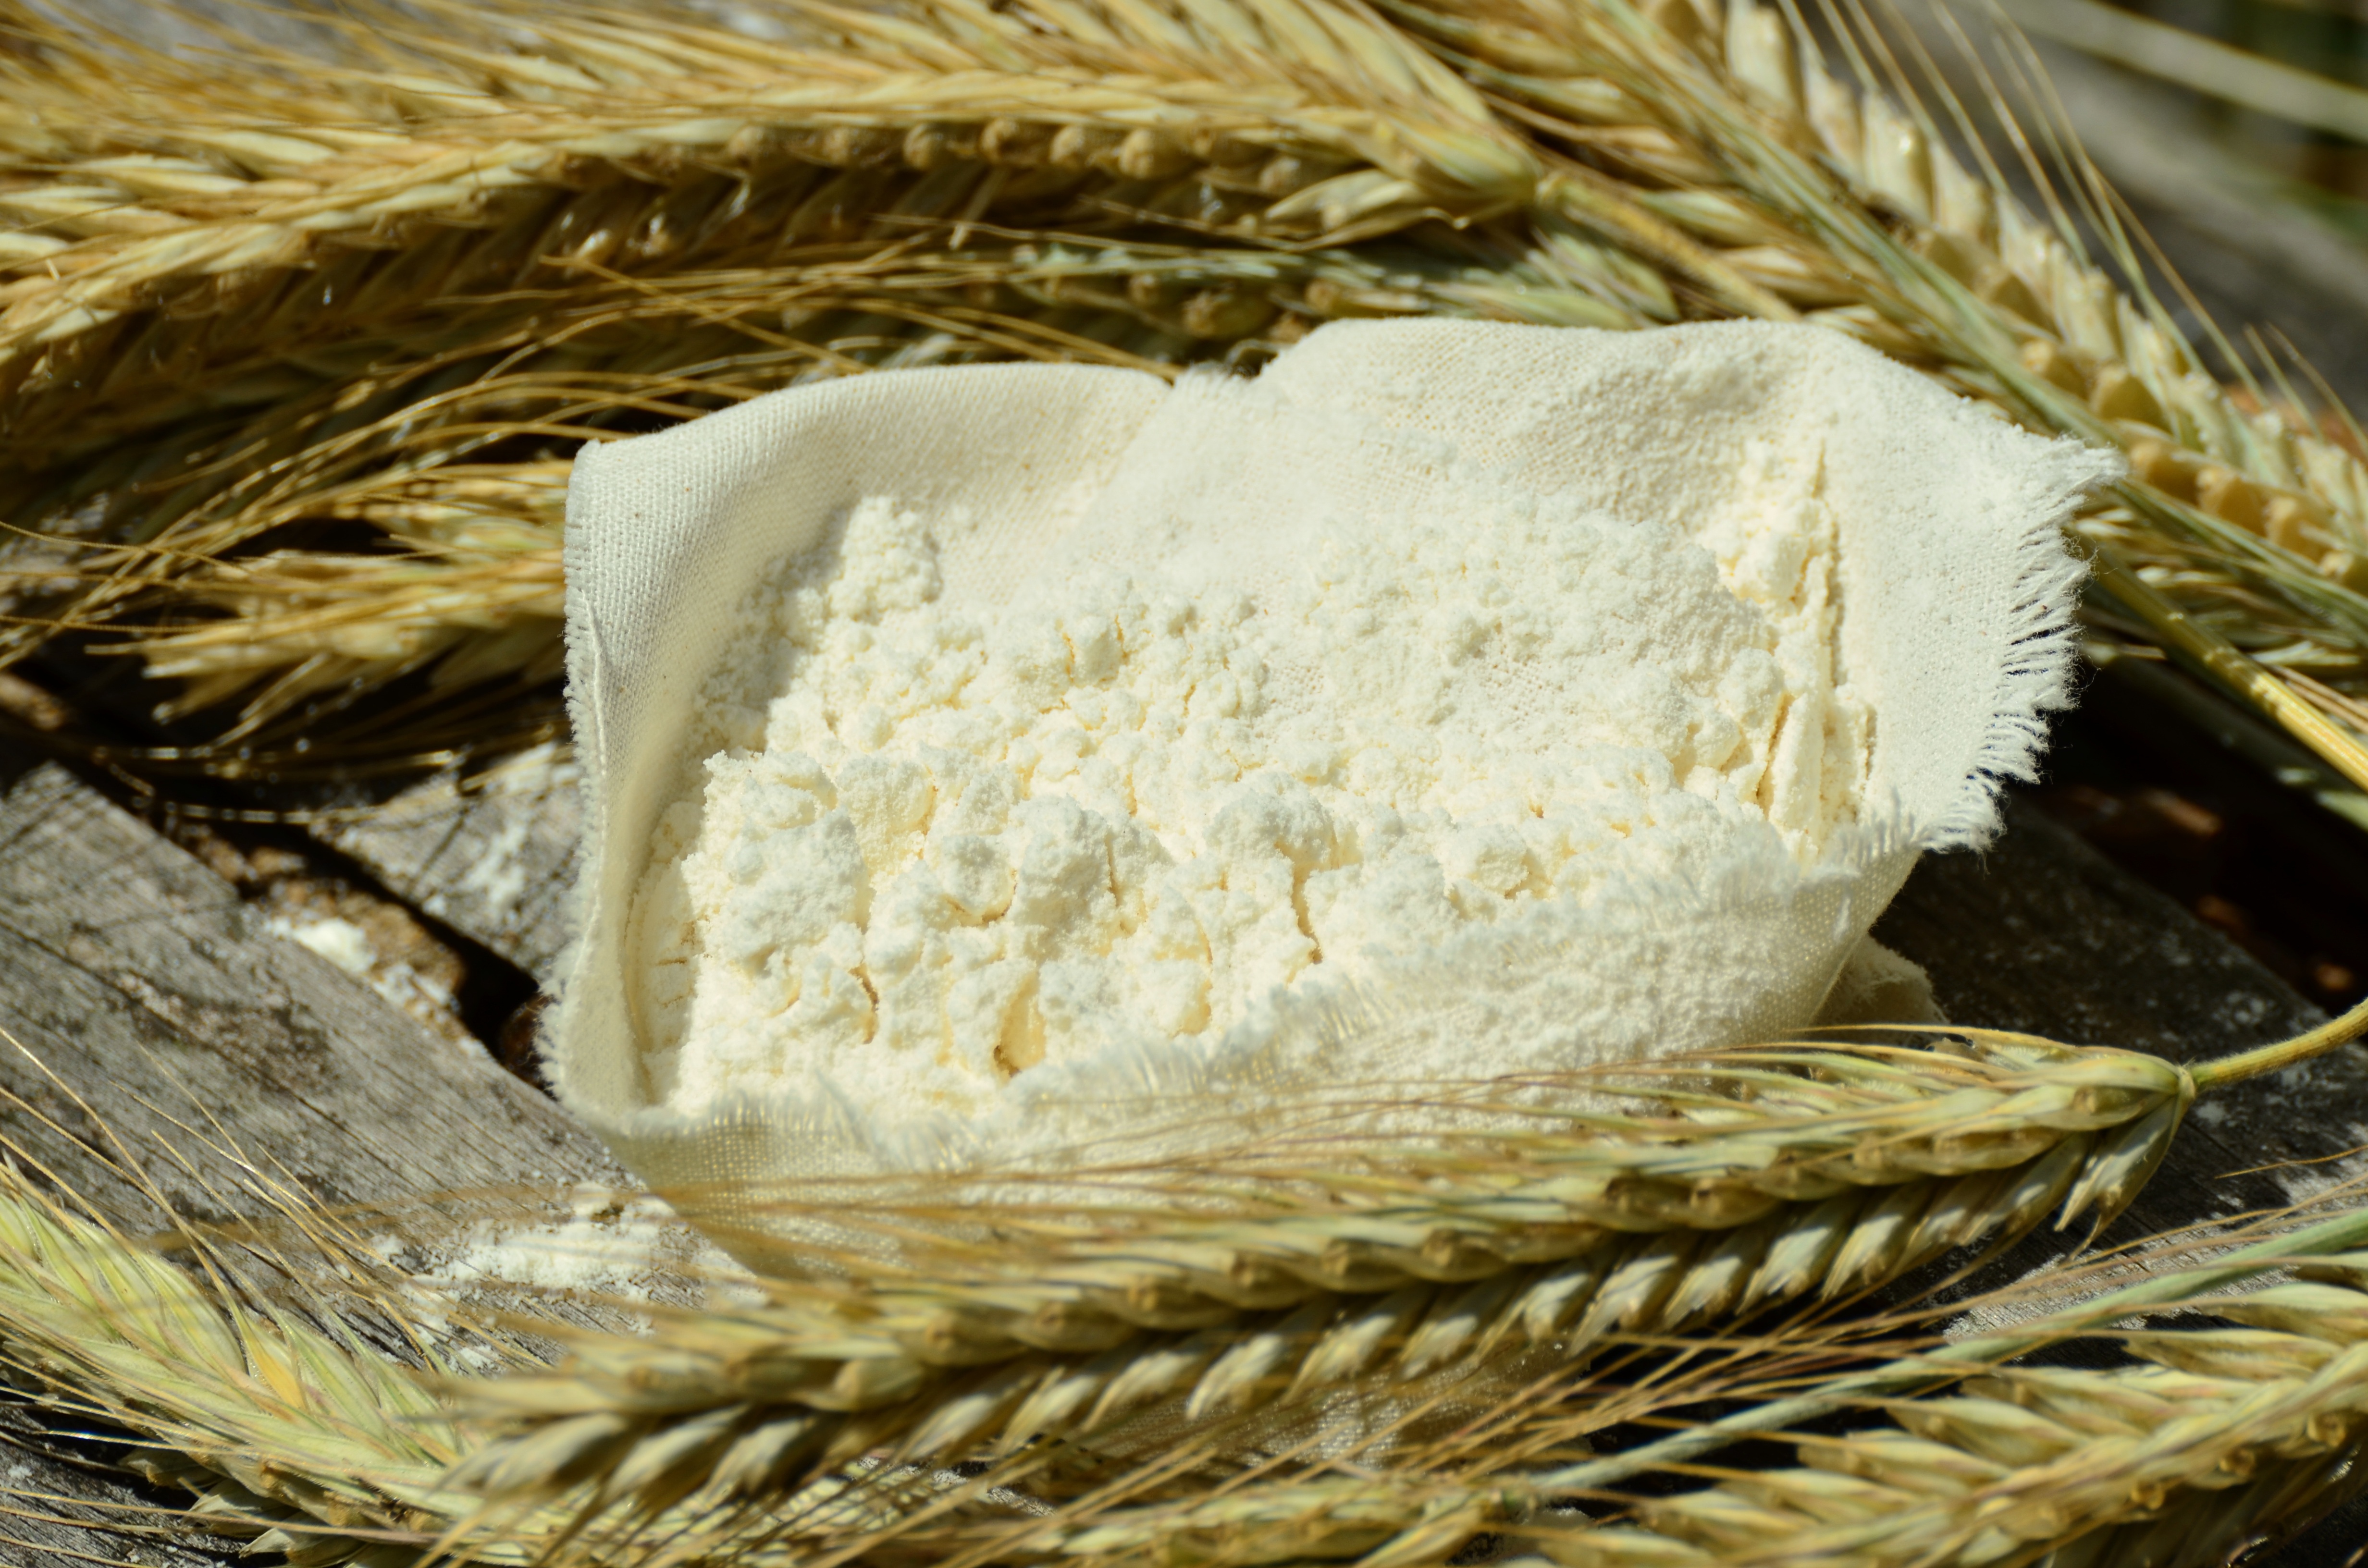
barley, wheat, food, crop, agriculture, powder, close, spike, coconut, rye, cereals, flour, staple food, flowering plant, commodity, corn stalks, grass family, land plant, food grain, whole grain